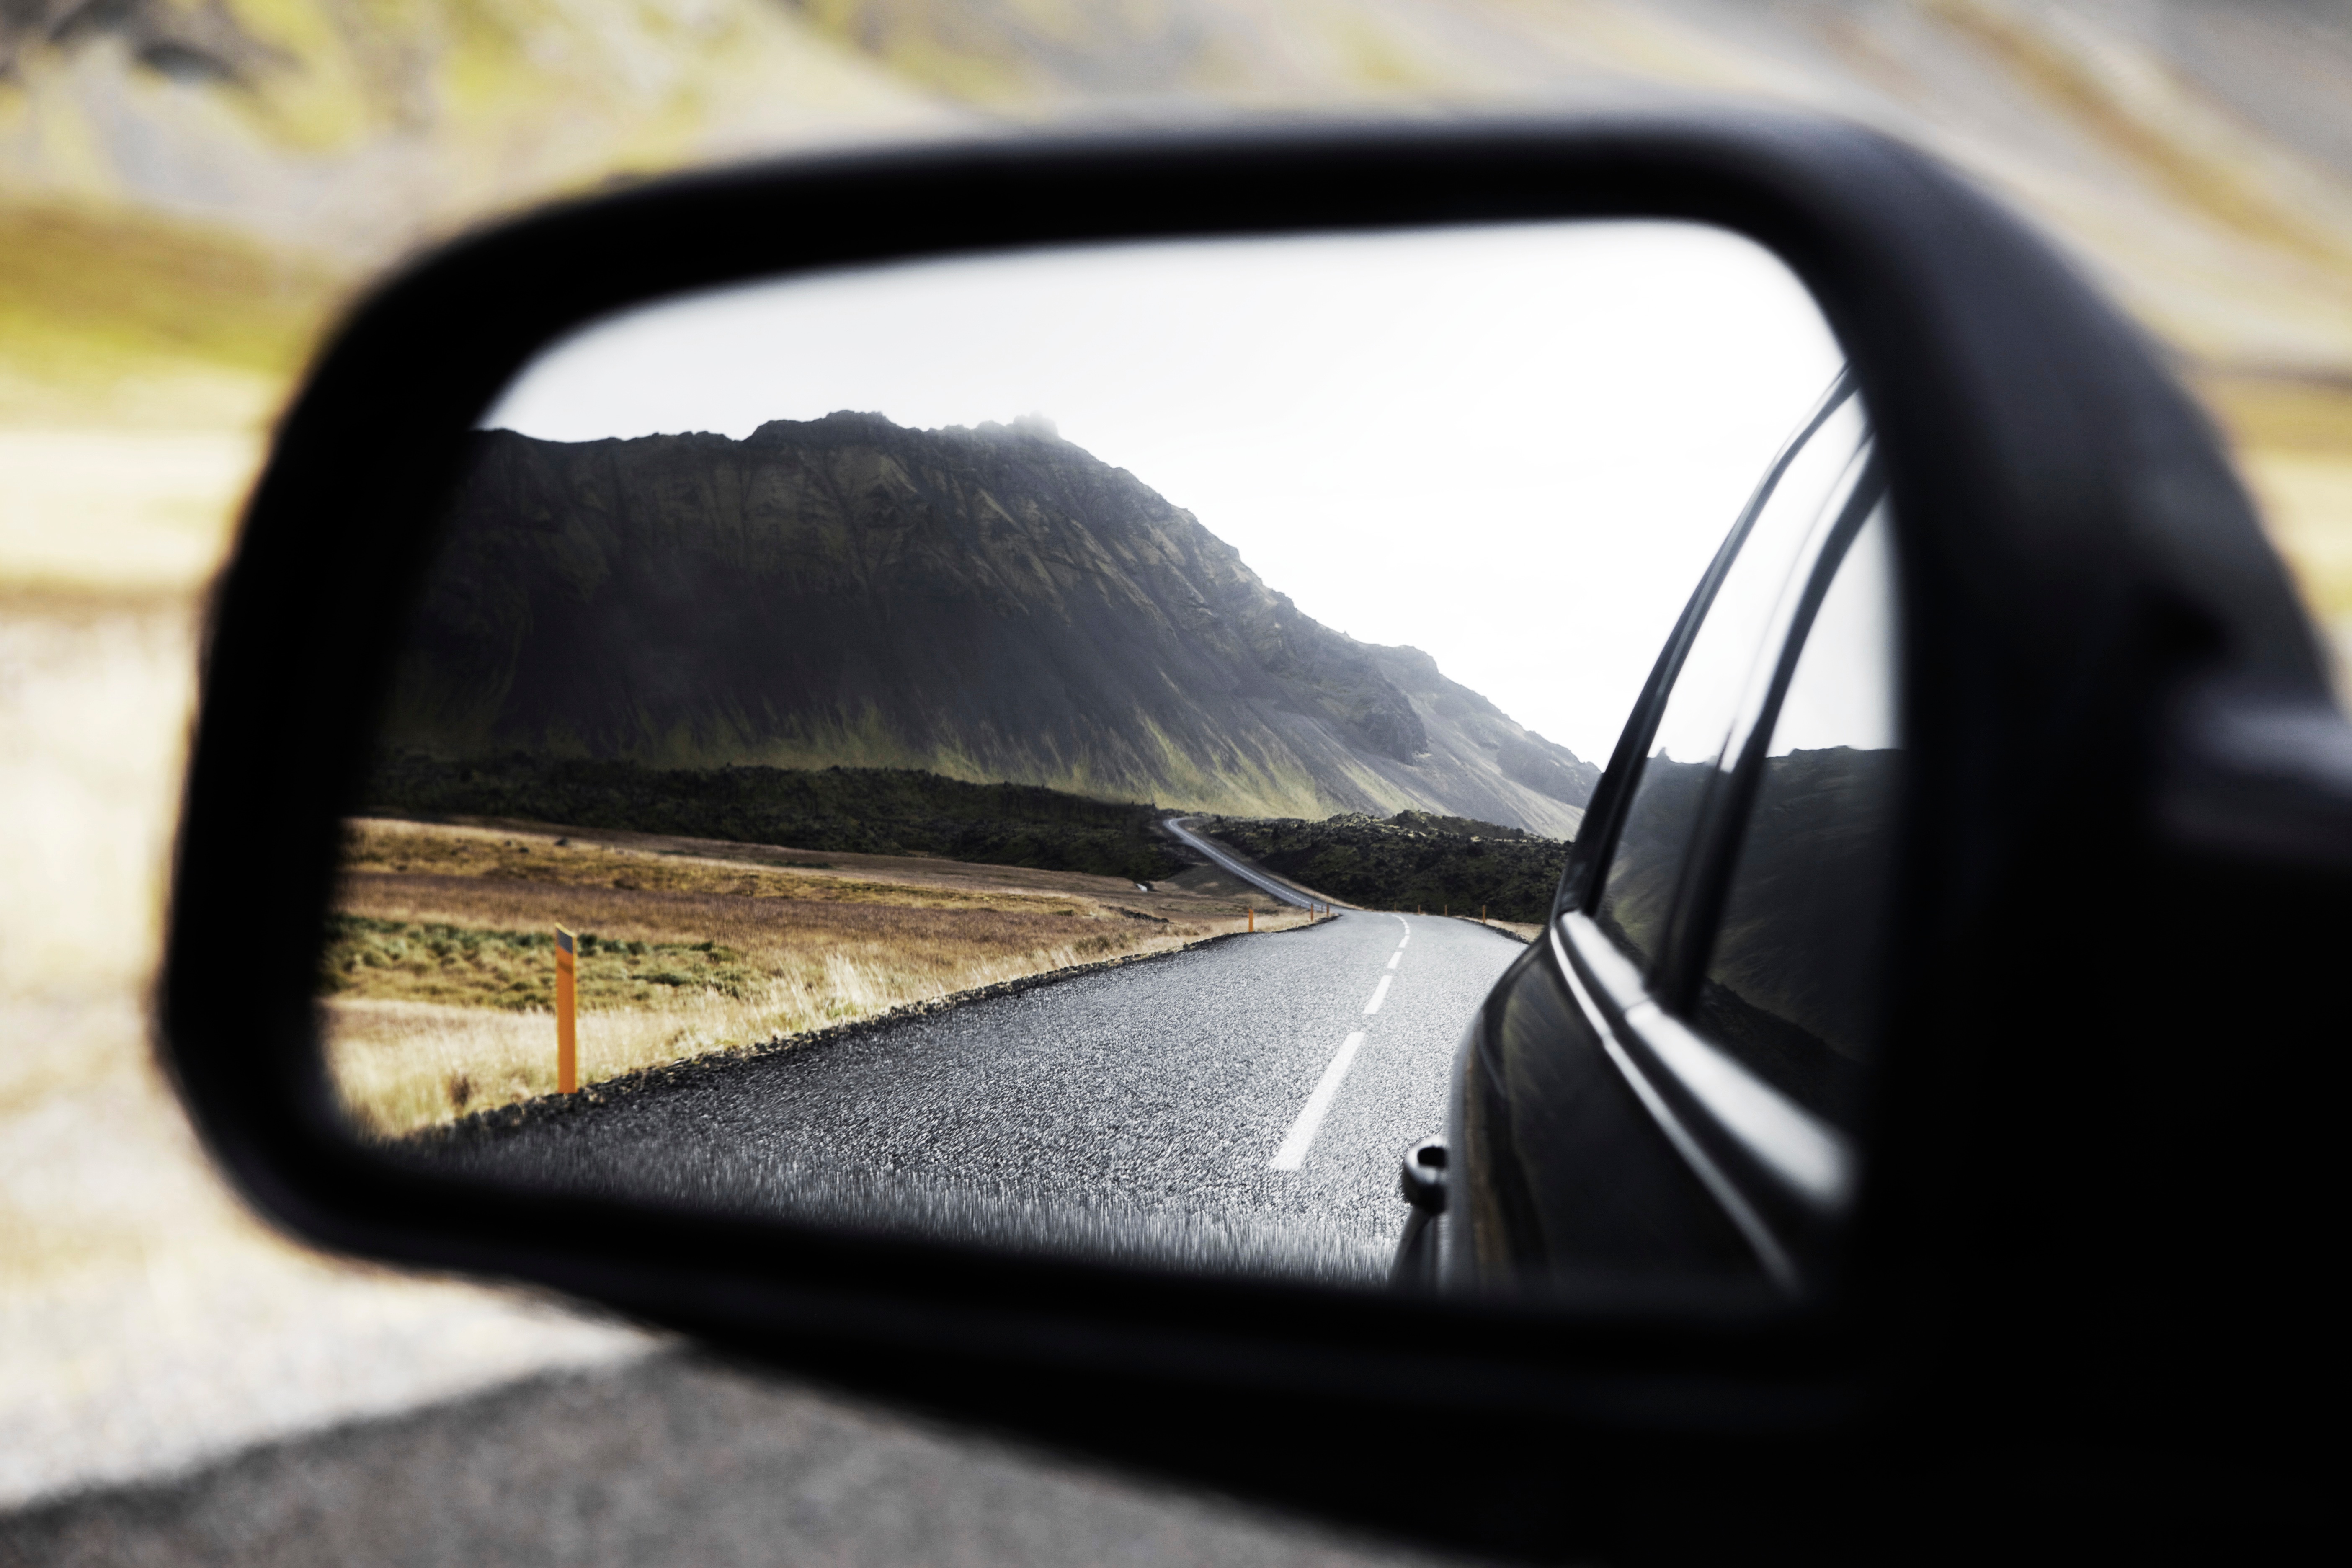
road, car, wheel, window, glass, driving, vehicle, steering wheel, bumper, rear view mirror, rear view, sunglasses, glasses, mirror, automobile make, automotive exterior, automotive design, luxury vehicle, vision care, family car, automotive mirror